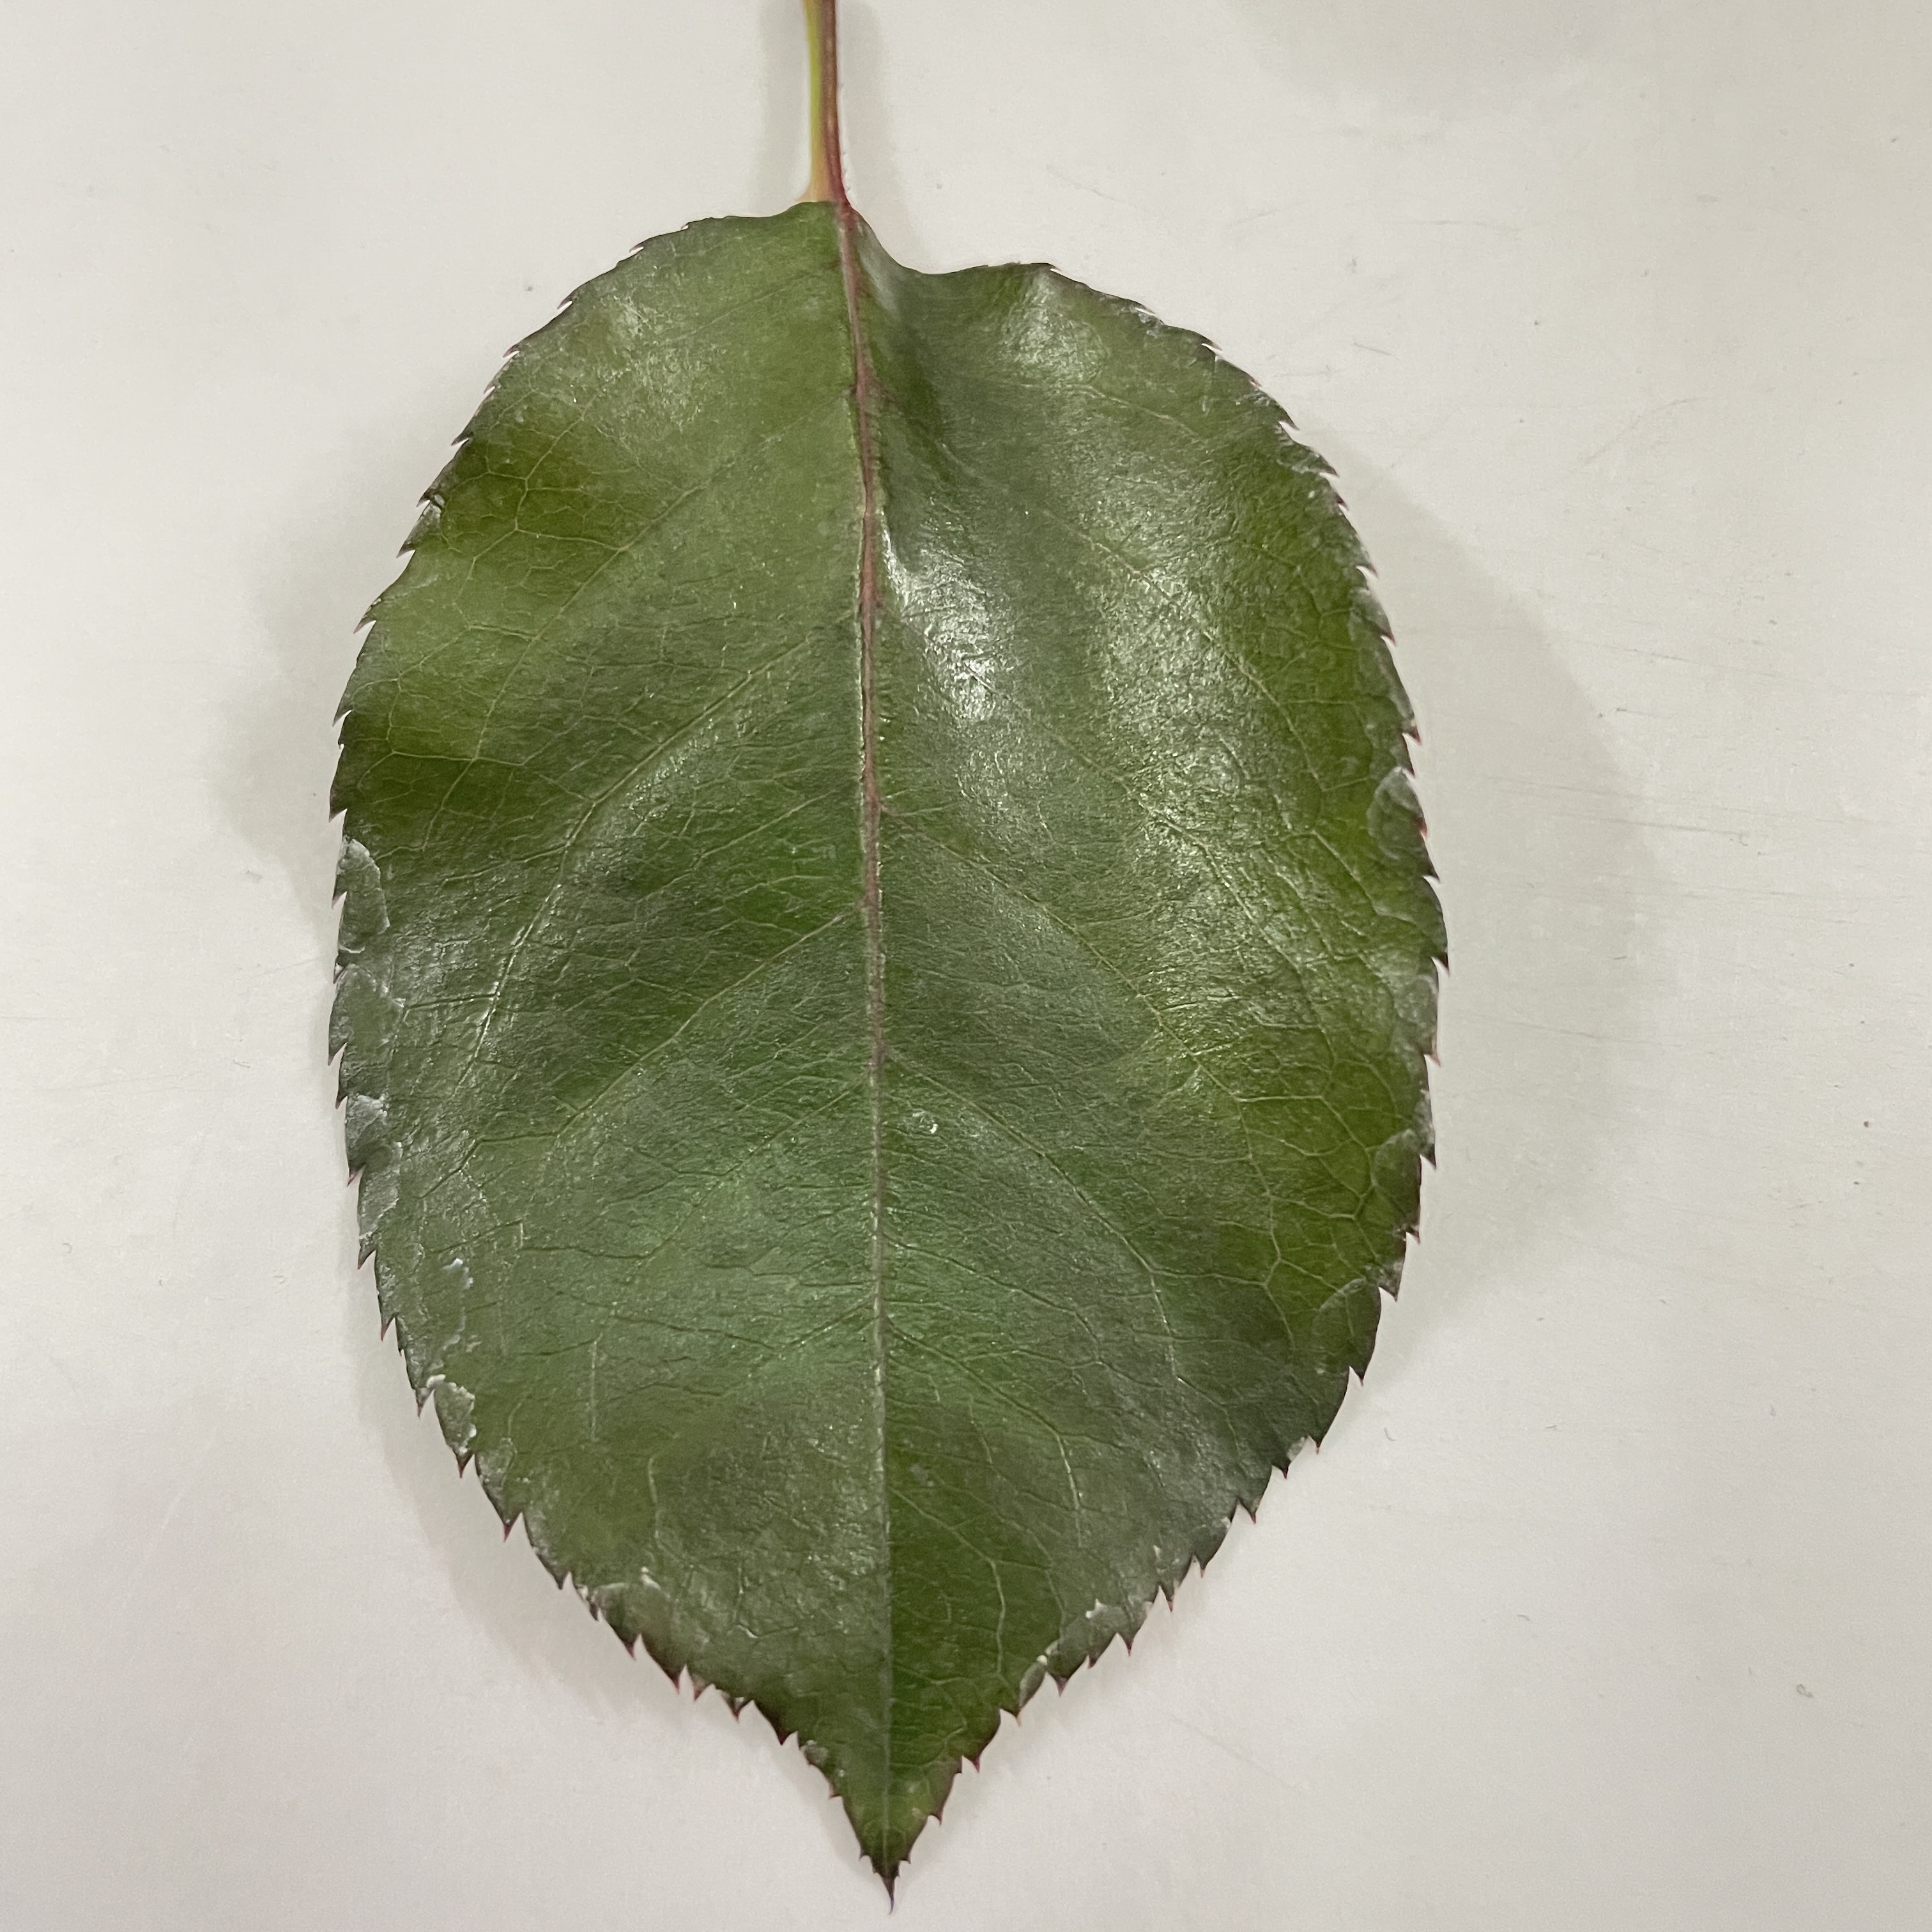
Label: Healthy Leaf